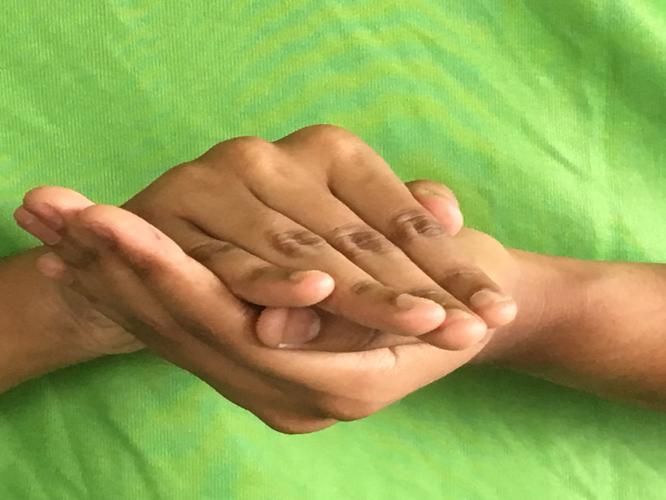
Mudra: Samputa
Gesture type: double_hand